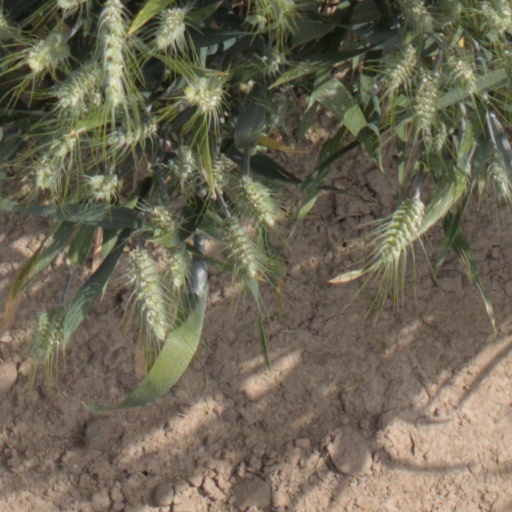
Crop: wheat